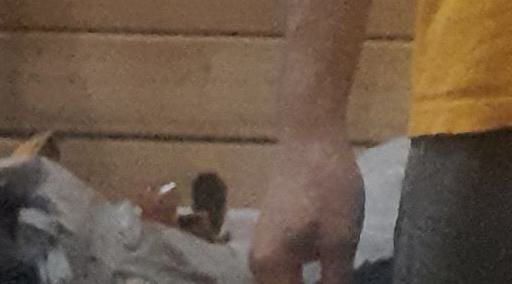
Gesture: no_gesture